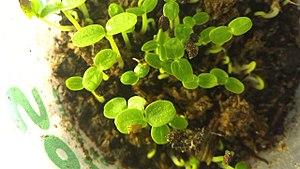
Actinidia deliciosa est une espèce de plantes à fleurs de la famille des Actinidiaceae et du genre Actinidia.